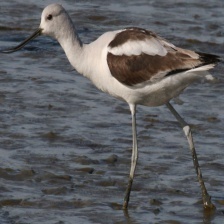
Species: AMERICAN AVOCET
Scientific name: PSITTACULA EUPATRIA